Reading Company

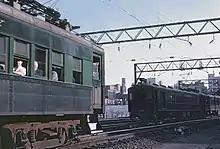
Reading Company's electric commuter trains at Reading Terminal in September 1964

The Reading Company did not operate extensive long-distance passenger train service, but it did field several named trains, most famous of which was the streamlined "Crusader", which connected Philadelphia and Jersey City, New Jersey.